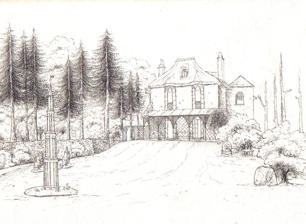
Building: Woodway House
Country: United Kingdom
Year built: 1815
Historic house in Devon, England Woodway Cottage in about 1825 when Captain Spratt was in residence. Woodway House is in Teignmouth , South Devon , England . It was at one time a farm on lands held by the Bishops of Exeter . In around 1815 a thatched "cottage" in the " cottage ornée " style of Horace Walpole 's (1717–1797) Thames-side villa, Strawberry Hill , was built here by Captain James Spratt of the Royal Navy . Walpole built his villa at Twickenham in around 1747 and set a fashion for rural romantic Gothic-style retreats. A number were built by retired colonial administrators and military men who liked verandahs, spacious lawns and the sunny climes of Devon. Woodway House is Grade 2 Listed Building , a classic example of the romantic Devonian " chocolate box " cottage orné style of architecture. History A view of the driveway with its granite gateposts and the cast-iron gates which somehow survived World War II. Woodway had formerly been a farm, originally constructed in the form of a Devon longhouse until Captain James Spratt built the large cob and thatch cottage on the front in around 1815. A mansion house on the lower boundary of the Woodway grounds was known as Gorway. Demolished in the 1970s, it was named after the Norman baron, Serlo de la Gore. Woodway would have been part of its feudal holdings and could have been the home farm. Gorway's large stables, gate house and coach house survived and were for many years used by a company that maintained garden machinery. The owners of "Woodway" Farm, at this time probably known as Leafield (1890 OS map), prior to the Spratts were the Brimage family who appear to have moved to Holcombe in Dawlish, apart from Spratt's sister-in-law, Leah, listed in the 1851 census as the "house proprietor" of Woodway Cottage in Woodaway Lane. The Whalleys lived at Woodway from around 1886 and appear to have been friends of the Spratts for some time previous to their purchase. Lt.Col.P.R.Whalley, D.S.O. sold Wodewaye in 1951 and the Griffith family became owners until around 1992. The name Wodewaye may have been used by the Whalleys from the romantic notion that Woodaway derived from " Woden 's Way", rather than a colloquial use of the word wood , however another possibility suggested by the 1890 and 1860 OS maps is that there was another house called "Woodway" further up Woodway Road, next to "Luchana" and the "Grove". Later its name was changed due to the endless confusion between Woodway House and Woodway or Wodeway Cottage. The Griffith family were therefore able to use the name Woodway House from the early 1950s. One of the walks described in an early guide (1830s) to the area mentions "Woodaway Cottage, the residence of Lieut. Spratt, R.N." A number of features of the old farm remained, including a lane that had joined up Woodway Road with the Dawlish Road and with the Gorway Mansion. This was always referred to as the "moat". The old lane which had linked Woodway Road with Dawlish Road and Gorway Mansion. Known to the Griffith family as the "moat". The boundary walls are of old " Devon hedges " in several places, with stone sides and planted with fine oaks, elms, and other trees and shrubs. The field beyond the front garden was called the Lea Field on the 1890 OS map, indicating that it was the first of the farm fields originally created from tree felling, etc. when the farm was established. The duck house is a cob-built building, sadly no longer thatched. The old cob-built duck house A duck pond was located nearby, but no sign of this remains. A number of white glazed earthenware eggs have been found in the soil around this spot, being used to encourage a broody hen or duck to lay more eggs. Cherry laurel bushes bordered the lawn on the right facing the bottom of the garden, together with a boat-shaped box hedge. The path was edged with stones that seem to have been removed from a "Devon hedge", judging by their size and type. Rose of Sharon shrubs lined the path running to the old school room at the front of the house. Barked-wood poles were used to construct the arches that covered three of the exits from the front lawn, each having trailing roses trained onto them. A view of Wodewaye from the croquet lawn The 1825 drawing shows a number of pine trees and a marble monument on the front lawn, topped with a flag of St. George , which commemorated the Battle of Trafalgar . Pieces of this structure were still in existence in the 1960s, dumped at the bottom of the garden. This drawing was done by Miss. P. Whalley of Deanway, Branscombe, Seaton , Devon, during the time that Thomas Spratt was living at Wodewaye. The old farm stable block In the back garden of the house is a red sandstone building, cobbled inside, which was used latterly as the woodshed and fuel store (paraffin, diesel, etc.) A collapsed stable lay to the right-hand side as viewed from the front. The floor was lined with bricks with a central drainage channel and drain. This building had been two stories high and was probably used for the farm horses, the coach or "trap" horses, usually hackneys being kept in the stable off from the central courtyard of the old farm buildings. Near the old greenhouse in the back garden was an "apple rack" with several drawers for storing the crop from the orchard. This apple rack was used until the 1970s when the structure became unsound and was not replaced. The rack can be seen in the drawing illustrated here. Design and construction A view of the back of Woodway House drawn by Mrs. Griffith to show the apple rack, barn and greenhouse which are no longer present Woodway House shows three clear phases of construction, with the cottage orné of the early 19th century, the old farm buildings and the tutor's living quarters and a classroom, built before 1825. James Spratt had three sons and six daughters, making home tuition both economical and appropriate. The cobbled courtyard with the old pump, granite trough and covered well The identifiable remains of the old farm buildings consist firstly of a barn with a hay loft that collapsed in a gale and was demolished in the 1960s. A cobbled courtyard with a deep well, granite trough and pump surrounded by outbuildings which include an upper story which had a ladder running up to it, probably for access to the stable hand's dwelling. Another pump was located inside the side wing which was the boiler house, with its chimney. The clothes were boiled here on washing days and the pump drew water from the well outside, using a system of lead pipes. A door from the courtyard, now removed, led directly into the main room of what was the living area of the farm. This large room still had a "polished" mud floor in 1951 and the large kitchen fireplace is still present. In the floor of this room was a hatch that led down to a bottle shaped storage cellar with a wood ladder, hidden when the floor was tiled over in the 1950s. An old Gothic chapel-style window, later converted into a plain window and then blocked up when the extension was built onto the front of the farmhouse in 1815. The false or blocked up chapel-style window with a "painted on" cat looking through the window panes. The cottage orné part of the dwelling is built of cob , the foundations of the walls being only huge split oak trunks resting on the native bedrock of red sandstone. The walls are between three and four feet thick, giving a cool building in summer and a good insulation against the cold of winter. The thatch is also a highly effective insulator. The Devon saying is that "All cob wants is a good hat and a good pair of shoes", meaning that cob will last for hundreds of years as long as water is kept away. Its other value is that, unlike bricks, the material is a single unit, giving great integrity and stability. Unfortunately Woodway suffered from water damage in the late 1980s due to an old chimney flue open to the rain. This necessitated much remedial work and construction of a substantial side buttress.  The height of the old farm dwelling was considerably increased when the cottage orné was added. Woodway House in the snow, showing the high insulation properties of thatch. A rare survival internally is the system of bell pulls and bells installed to summon servants to the various living rooms and bedrooms of the house. This system works via wires and pulleys which all lead to the area outside the big kitchen, this being the servants area of the house in Victorian times . The system still worked in the 1980s. A number of ornate fireplaces survived, although some were hidden behind wood screens. A constant concern was the chance of setting the thatch alight. The 1825 drawing shows no weather cock , however one was added later and acted also as a lightning conductor . The French windows are a major part of the design effect, as they seem to run continuously from the ground to the first floor of the building. Inside, these windows had large wood screens that could be unfolded to close off these ground floor "doors" or windows as they effectively are on the first floor. The rolls of black cloth used to black out the other windows during World War II were still stored in the attic in the 1970s. The front door is enclosed by a porch, however the design of the front door surround shows that it was built to be exposed to the weather and the porch was added later. A false or blocked up Gothic chapel-style window faces the driveway. With the age of this part of the house, it is possible that the window was blocked up to save on window tax after the new schoolroom and tutors living quarters were added. A view from the front lawn showing the new side buttress A view onto the front lawn through the gate in the new side buttress Thomas Abel Brimage Spratt Thomas Abel Brimage Spratt was the eldest surviving son, of James Spratt . Thomas was born at Woodway House in 1811. He left home to join the Royal Navy in 1827 at the age of 16. His forty-year career (1832–1863) was mainly spent with the surveying service in the Mediterranean. He married Sophia Price, daughter of Edward Price Esq. in February 1844 and had a son, Edward J. H. Spratt, who is recorded as being an army major in 1888. Thomas Spratt, vice-admiral, born at Woodway House in 1811 His Royal Navy role was as a surveyor and hydrographer, however his mentor, Captain Graves , encouraged him to study archaeology, history, geology, palaeontology , natural history and even numismatics . He had a considerable coin collection based on the Mediterranean countries. He was a friend of and corresponded with Edward Forbes , the noted naturalist (12 February 1815 - 18 November 1854), born at Douglas, in the Isle of Man. He was involved with developing cable laying techniques and carried out extensive survey work for the French and British allied forces during the Crimean War . For his services he was promoted captain in 1855 and awarded the C.B. and the distinction of officer, 4th. class, Legion d'honneur by Napoleon III. He also received the Baltic, Crimean and Turkish medals and the Alma clasp. He carried out extensive survey work connected with improving the defences of the island of Malta . 1863 saw the end of his service afloat, due to his recurring malaria. He rose to rear-admiral by 1872 and vice-admiral in 1878. He died in 1888 at his home in Clare Lodge, Ephrain Road, Tunbridge Wells . His name continues in the form of several books dedicated to him and two extinct species named in his honour. The Teignmouth Bar or Sprat sands Following a severe bout of malaria Thomas Spratt was given home sick-leave. As a result, he was able to spend the years 1848-49 studying the movements of the Bar sands at Teignmouth and published a book on the subject, dedicated to Sir William Reid, Governor of Malta. The book was entitled An Investigation of the Movements of the Teignmouth Bar and he gave all his data to the Teignmouth Harbour Commission. At this time the commission were struggling to relieve the local trade from an unjust tax, levied annually by the town of Exeter. Mr. Bell an assistant engineer on the South Devon Railway spent some months confirming the accuracy of Spratt's observations. Another stage in the sand movement cycle at Teignmouth. A plan showing one stage in the cycle of the sand movements at the Teignmouth. Isambard Kingdom Brunel , who had bought an estate at Watcombe, congratulated Captain Thomas Spratt on his scheme to improve the promenade and the harbour entrance at the same time; "I never read a more sensible, concise and practical discussion of such a subject". The main improvements were never carried out, however some dredging works were implemented in 1857 near the Den Point following complaints from mariners. In 1865 yet further dredging works were carried out, and a groyne 330 yards long was later built out from abreast of Ferry Point to arrest sand. Spratt also published a plan of the revolving movements of the sands at the Exmouth Bar. Although a different spelling, it seems possible that the "Sprat sands" were named after him. Teignmouth Den Seafront showing the old library, hotel and the Ness in the background, circa 1830 Gardens and wildlife An old orchard with twenty or so trees was complemented by a new orchard planted in the late 1960s. A wide variety of cooking and eating apples were joined by pear tree varieties, cherries and plums. The flora of the old orchard sward was dominated by primroses and violets. A view of the primrose dominated sward of the old orchard as it was in the 1970s Detailed plans of these primroses were plotted yearly in the 1970s to show the change in distribution. In addition to the wild type, white, red, pink and multi-headed varieties grew here. Green alkanet ( Pentaglottis sempervirens ) grew here, together with black bryony , flowering currant , horseradish , butcher's broom ( Ruscus aculeatus ), bluebells (blue, pink and white), Aquilegia and other several other species. The old and new orchards with a profusion of bluebells in full flower. The grounds of the house were particularly rich in ferns , mosses , liverworts , and lichens . The lichens grow in profusion on the old walls, slate roofing tiles and tree bark, especially of the older specimen trees, such as the pedunculate oak ( Quercus robur ), sessile oak ( Quercus petraea ), horse-chestnuts and the copper beeches ( Fagus sylvatica cuprea ). Xanthoria parietina was a common lichen growth on the boiler house tiles. The giant sequoia ( Sequoiadendron giganteum ) has many small depressions in its bark made by treecreepers . A feature of the garden running down from the verandah is the New Zealand cabbage trees ( Cordyline australis ) growing to the left hand side when facing. These can be seen in the 1825 drawing and although the main growth was killed off by severe winters, new growths always appeared. Old wisteria trees are a feature of the verandah, together with passion flowers and banksia roses. The New Zealand cabbage tree in flower with Mr.J.Ll. Griffith in the foreground Galls (upper left and right). A knopper gall formed on an acorn on the branch of an English oak tree by the parthenogenetic gall wasp Andricus quercuscalicis . The grounds had many fine trees, and in addition to those already mentioned, there were Monterey cypress ( Cupressus macrocarpa ), common yew ( Taxus baccata ), Laburnum , Turkey oaks ( Quercus cerris ), black poplar, strawberry tree , elms ( Ulmus spp.) and holm oaks ( Quercus ilex ). The knopper gall grows from a distortion of the growing acorn, greatly reducing the fecundity of the oak host. It has a two phase life-cycle that requires both pedunculate oak and Turkey oak. Woodway gardens have this species and Woodway House was one of the first places in Devon to record both life-cycle stages of this invading insect. The insect concerned ( Andricus quercuscalicis ) came from the continent to Devon via the Channel Islands. Large numbers of knopper galls were sent from Woodway for research purposes in the late 1970s when the infestation first struck (Griffith 2006). A feature of the old hedge forming a boundary by the garage was the pennywort ( Umbilicus rupestris ) a typical plant of Devon country lanes. The winter heliotrope is a distinctive weed species and lady's smock is an early spring flower. Insects were abundant, particularly butterflies such as the red admiral , peacock , fritillary [ which? ] , cabbage white [ which? ] and large " hawking " species of dragonflies, such as the common hawker ( Aeshna juncea ). This last species was common in the area of the old duck pond. Wasp nests were a common occurrence in the old hedge walls and both red ants and black ants were to be found under stones beside the pathways. Mammals included hedgehogs, shrews, mice and pipistrelle bats, which were common, as were grey squirrels . Amphibian species were frogs and toads in wetter places such as the old pampas on the front lawn. The Monterey pines were for many years the site of a rookery . A number of robin territories were present in the garden; the breeding season boundaries plotted using red wool "male substitutes" with careful observation of the defending males. Thrush "anvils" were mostly present on larger stones bordering the front drive and starlings were a frequent visitor to the raspberry beds and to the thatch, stealing straw for their nests. This necessitated the use of chicken-wire to protect the thatch. Wrens were common, often lining their nests with the fur from the family pet, a long haired silver Persian cat. Blackbirds are common and redwings are an occasional visitor. The Woodway ghosts The area around Teignmouth in the 1830s. (Carrington c. 1830) When the Griffith family moved in, a helper commented on the "pretty young ladies in old fashioned dresses" in the attic rooms. These were the bedrooms of the Spratt sisters at one time and it seems they never wanted to leave their beloved Woodway. At a later stage one of these rooms housed a large railway set and for some reason the short distance up this last flight of stairs always seemed particularly spooky to young Roger Griffith, its builder. An old relative (Mrs. Wilson) had a main bedroom at the front of the house and frequently commented on the Victorian gentleman who walked into her room through the door beside her bed. No door existed here and the matter was dismissed, however when the room was redecorated a door was found to have existed at the position indicated. The bedroom next door had been a room where the family prepared themselves before coming into the morning room to greet guests. A more recent ghost is said to be that of Gordon Griffith, who had shared this room with his brother. He died when only 12 years old in May 1963. The same old lady (Gordon's grandmother) would say that Gordon would often come and sit beside her bed, keeping her company in the mornings as she read her paper. Mrs Wilson has also been seen sitting in a chair beside the fireplace in what was her room for many years. 1851 Census and other records of occupancy In the 1851 Census , Woodway Cottage was occupied by James, now aged 80, his wife Jane, née Brimage, aged 56, Louisa aged 32, Jane aged 30, Margaret and Leah, twins, aged 20, Isabella aged 16 and James's grandson, Edward, aged 5. The daughters are all unmarried. Thomas's son Edward is living here, his father having returned to sea after being on sick-leave at Teignmouth in 1848, 1849 and early 1850. Sophia, Thomas's wife is not recorded as living here, presumably giving birth to Edward in Malta in 1850. Under a separate household, still headed by James, is his sister-in-law Leah Brimage, surprisingly titled the "House Proprietor" aged 52 and unmarried, together with Harriet Wise a "housemaid" and Charlotte Webber a "Maid of All Work". Maybe the term "House Keeper" was intended as she is grouped with the servants. John Brimage, a retired farmer and probably Jane's older brother has moved to Holcombe, where he is recorded as living as a widow with his daughter or possibly granddaughter Jane, aged 30 in 1851. This "well to do" family had a governess, five children and six farm laborers working a 110-acre (0.4 km 2 ) farm. A view of East Teignmouth and its church in the mid-19th century. Extensive woodlands run up Woodway to a house with a verandah which may be a representation of Woodway House with Goreway off to one side. By 1881 James and his wife have died and the family have moved to Melita, a house further up Woodway Road, near the old Woodway Nursery and opposite Luchana. Melita is the Latin name for Malta. It is not clear what the connection with Thomas Spratt is, however Jane and Isabella Spratt are living here as unmarried sisters, together with their married sister Margaret and her husband Richard T. Langley. Thomas may have purchased this property as he ceased going to sea in 1863 and had a number of land based duties, although he had a house in Sudbury, where he died in 1888. Woodway Cottage is occupied in 1881 by an American family from New York State, named Boyd. They have a German governess and three servants in residence. A Boyd Road is the name of a new road in a housing estate nearby. The street directory lists a Woodway, a Woodway Cottage and a Wodeway. A Miss Spratt is at Woodway Cottage in 1866, however a Mrs. Butler is given for 1869. In 1873 a James Pitt Pitts is listed and in 1882 a Vice-Admiral Barnard. The first record of the Whalleys appears for 1888, with Colonel, Mrs. and family. In 1889 Whalley, Lieut.-Col., Percy Charles R.A. as at Wodewaye and the name is kept as Wodewaye from this point until the 1950s. Thatching the Cottage orne Bundles or yealms of thatching straw at Woodway House Thatch requires a fair degree of maintenance, with various birds, such as the rooks and seagulls, stealing thatch to build their nests. The damage could be visually and physically significant, leading to leaks and rapid decay. Attempts to scare the seagulls away using a rifle and 'dum-dum' bullets were rather too dangerous and the only effective solution was to cover the thatch with chicken wire where it was most susceptible. Laying thatch is a very specialized craft and fortunately Devon still has a number of thatchers. The pitch of the roof is one critical feature of a thatched building, essentially having to be steep enough to ensure the rapid runoff of water without pools forming. Special and expensive insurance is required and this has led to a number of buildings being slated or covered with corrugated iron to reduce costs but at the expense of the outward appeal of the building. The thatcher at work on the cottage orne portion of Woodway House 1951 sale The then owner, Lt.,-Col.P.R. Whalley, D.S.O., put Wodewaye up for sale by Waycotts on Tuesday, 19 June 1951 at 3p.m. at the Queen's Hotel, Torquay. It was the first time this listed building had been on the market for 65 years. Wodeaye is described as 'The Intriguing Freehold Cottage Residence known as Wodewaye, Woodway Road. It is described as Gothic with a thatched roof, with two other parts of different ages. A garage built of asbestos is described, but this was later demolished by Mr. Griffith and a concrete double garage built to replace it. The sale catalogue confirms that the 'school wing' was added after the construction of the 'Cottage Orne'. The front porch is referred to as a 'Conservatory Entrance' with a hall leading from here to a double lounge or Morning Room. The setting is said to be remarkable, enjoying perfect seclusion in the middle of centuries old gardens with orchards, shrubberies, Scots fir, macrocarpa, a grand Wellingtonia and a magnificent flowering chestnut. An asparagus bed is specifically highlighted. The land amounted to one and a quarter acres. Micro history Knowle Cottage was a cottage ornée in a similar style to Woodway House, built in Sidmouth by Lord Le Despencer in about 1820. A large collection of old clay pipes stalks and bowls found in the rear vegetable gardens built up over the years. They were cheap and disposable, so this is not surprising. Many children must have lived at the house judging from the numerous clay toys, such as dogs, miniature tea sets, clay dolls, etc. that have been found. These finds were mostly in the vegetable garden and the field at the back of the property. They were transported there with the horse manure, the ' night soil ' from the occupants of the house being added to the midden at the stable before being used as fertilizer. Small items of household rubbish were often added to the 'night soil'. Much of this collection is now held by Teignmouth Museum. A young Gordon Griffith dropped a significant number of silver items of cutlery down the well in the late 1950s, so that he could hear the 'plop' sound as they hit the water. The well was covered with a large sandstone slab in those days, with a small hole at the front leading edge. A view across the Teign estuary looking towards Teignmouth with Woodway House; Barnpark and Goreway discernible Commander Whalley's old sea chest is entailed with the house as a memorial to the Whalley family. A ropewalk is shown on an 1842 map of Teignmouth, running parallel to the road from near Barn Park House, passed Trafalgar Cottage to end opposite East Cliff House. A number of Trafalgar veterans settled down in East Teignmouth, with Trafalgar Cottage, James Spratt's first home, below Gorway, Robert Young at Minadab, only a short distance away, and Henry Bellairs of HMS Spartiate at Cliffden. Window tax was first levied in England in 1696 to offset the expenses of making up the gold and silver deficiency in the re-coinage of William III reign caused by clipping and filing of coins. It was set at two shillings for small tenements, six shillings for buildings with up to ten windows and ten shillings for those with twenty windows. Cottages were exempt. To encourage the handing in of coins the authorities had decided to accept coins at their face value and not their weight. It was based on the number of windows in a house and large mansions often had many existing windows blocked up, such as a whole side of Loudoun Castle , in Ayrshire, Scotland. It was repealed in 1851 and replaced by a tax on inhabited houses. Minadab at Holcombe is another Strawberry Hill style cottage, but of altogether a more eccentric construction. It was built in 1820 by Robert Benjamin Young, born in 1773. He was one of Admiral Lord Nelson 's captains and he built his cottage to resemble a ship as much as possible, the east side being the fore end and the west side the after end. The upper floor was reached by means of a rope ladder. It has a round cellar with places for storing casks of rum. Young was a lieutenant in 1795 on the Bonne Citoyenne at the Battle of Cape St Vincent in 1797 and he was in command of the frigate cutter Entreprenant in 1804 and fought on her at Trafalgar and later at the blockade of Brest. The Minidab was a French ship, but the significance of the ship is not known. A View up the Driveway in the 1960s Cob is a carefully blended mixture of wet earth, containing enough lime to enable it to set hard. Also added are chopped reeds or straw, animal dung, sand, gravel and small stones as ballast. Cob walls are seldom less than two and as much as four feet thick. These were built up in layers of about six to twelve inches thick and each had to set before the next was added. A two-story building could take anything up to two years to finish. The building up was done by eye, leading to the classic rounded and undulating appearance of cob walls. Old Cotmaton Cottage in Sidmouth is another example of a 'Strawberry Hill' romantic gothic-style construction. References